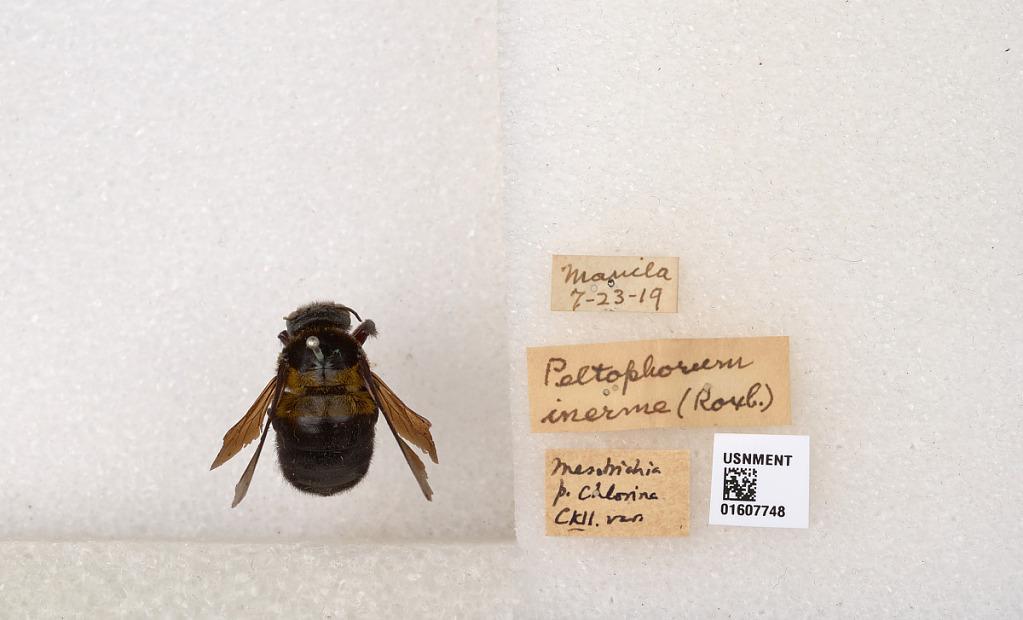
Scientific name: Xylocopa (Koptortosoma) chlorina (Cockerell)
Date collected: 1919-7-23
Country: Philippines
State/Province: National Capital Region
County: Capital District
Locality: Manila
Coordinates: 14.5965, 120.98